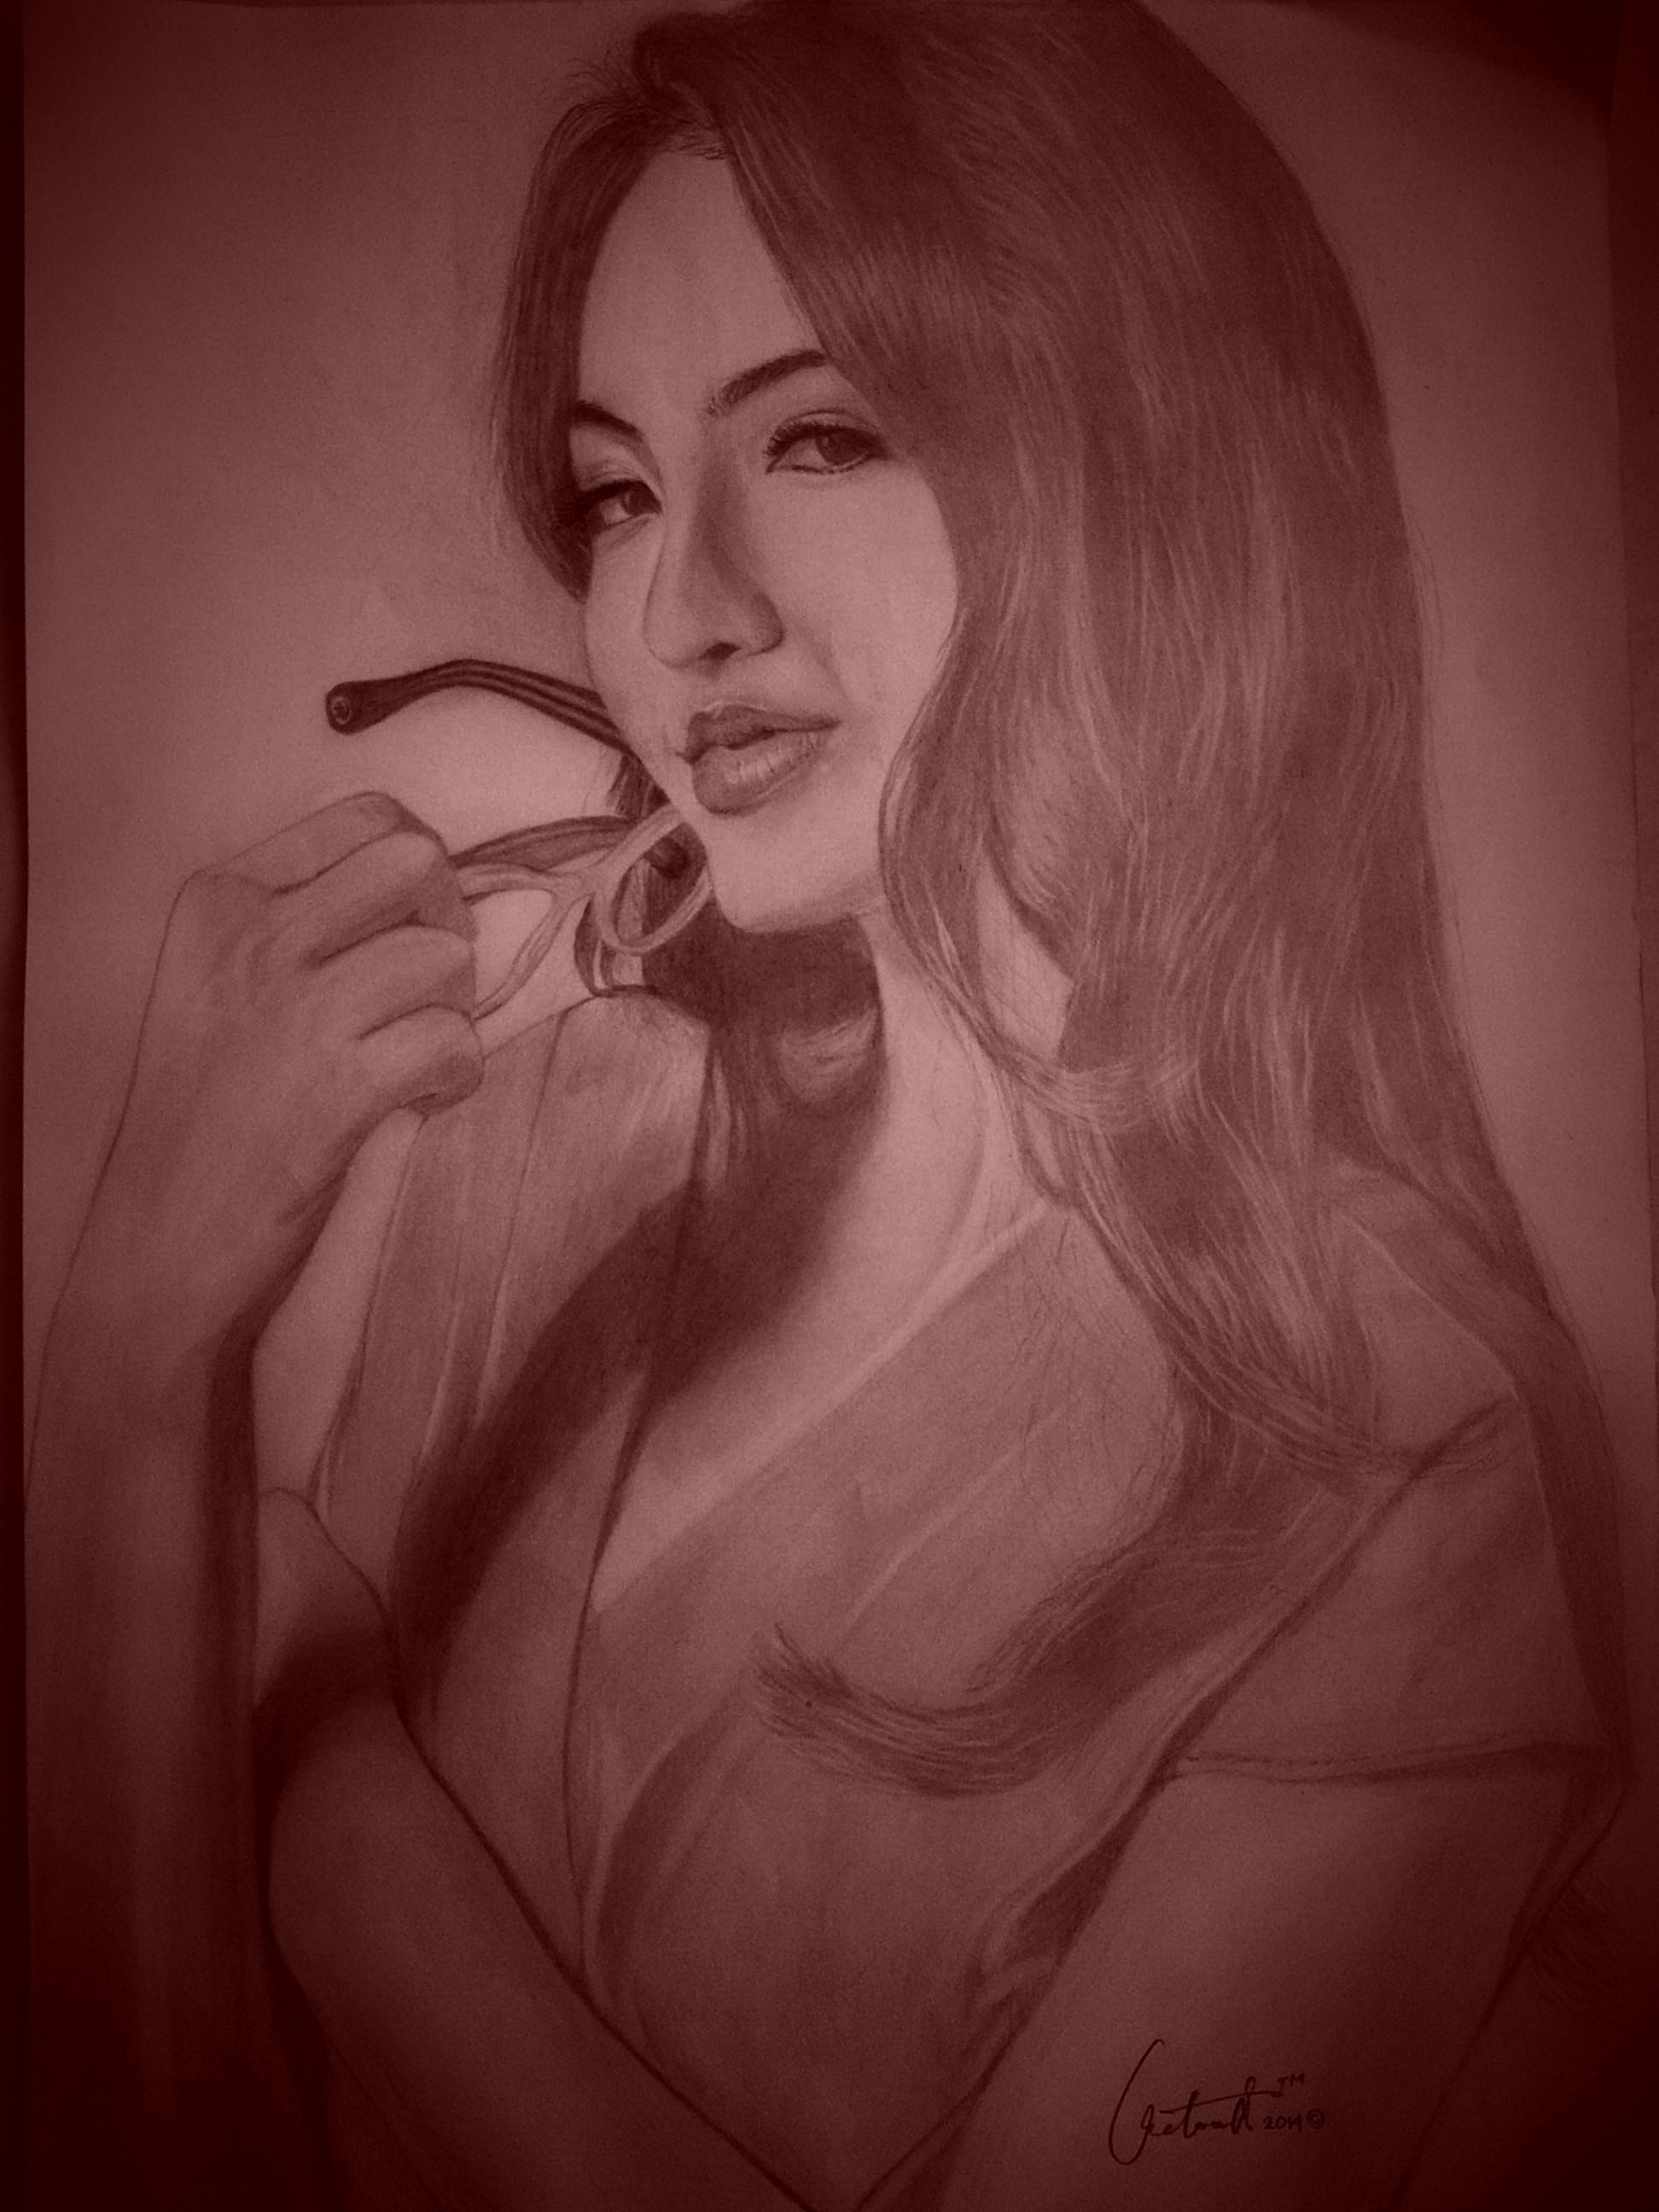
hand, black and white, photography, portrait, darkness, black, monochrome, face, sketch, drawing, illustration, beauty, organ, shape, monochrome photography, shah, art model, raline